Flagstaff Hill Fort

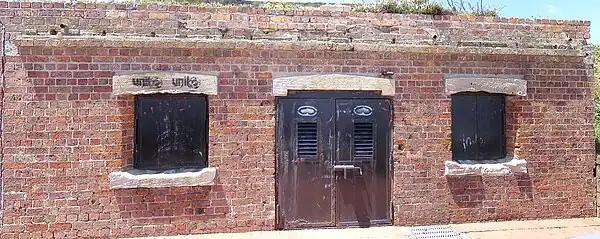
Main entrance

In 1879 the steamship ‘Havilah’ landed three 4.6 tonne, 68-pounder cannon as part of Wollongong Harbour defences against the threat of possible Russian attack. The cannon were designed to fire a shell weighing up to 1.60 km. They lay unused by the harbour for 18 months without mountings and ammunition. They were finally placed as an inner defense battery by the local volunteer artillery group in 1880. Endeavour Drive now covers the original position.